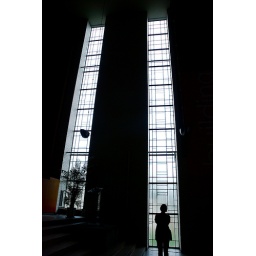
Windows harness light in a dramatic way. No stained glass here, only natural white light. Photo by Kate Franzman.